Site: brandenburg
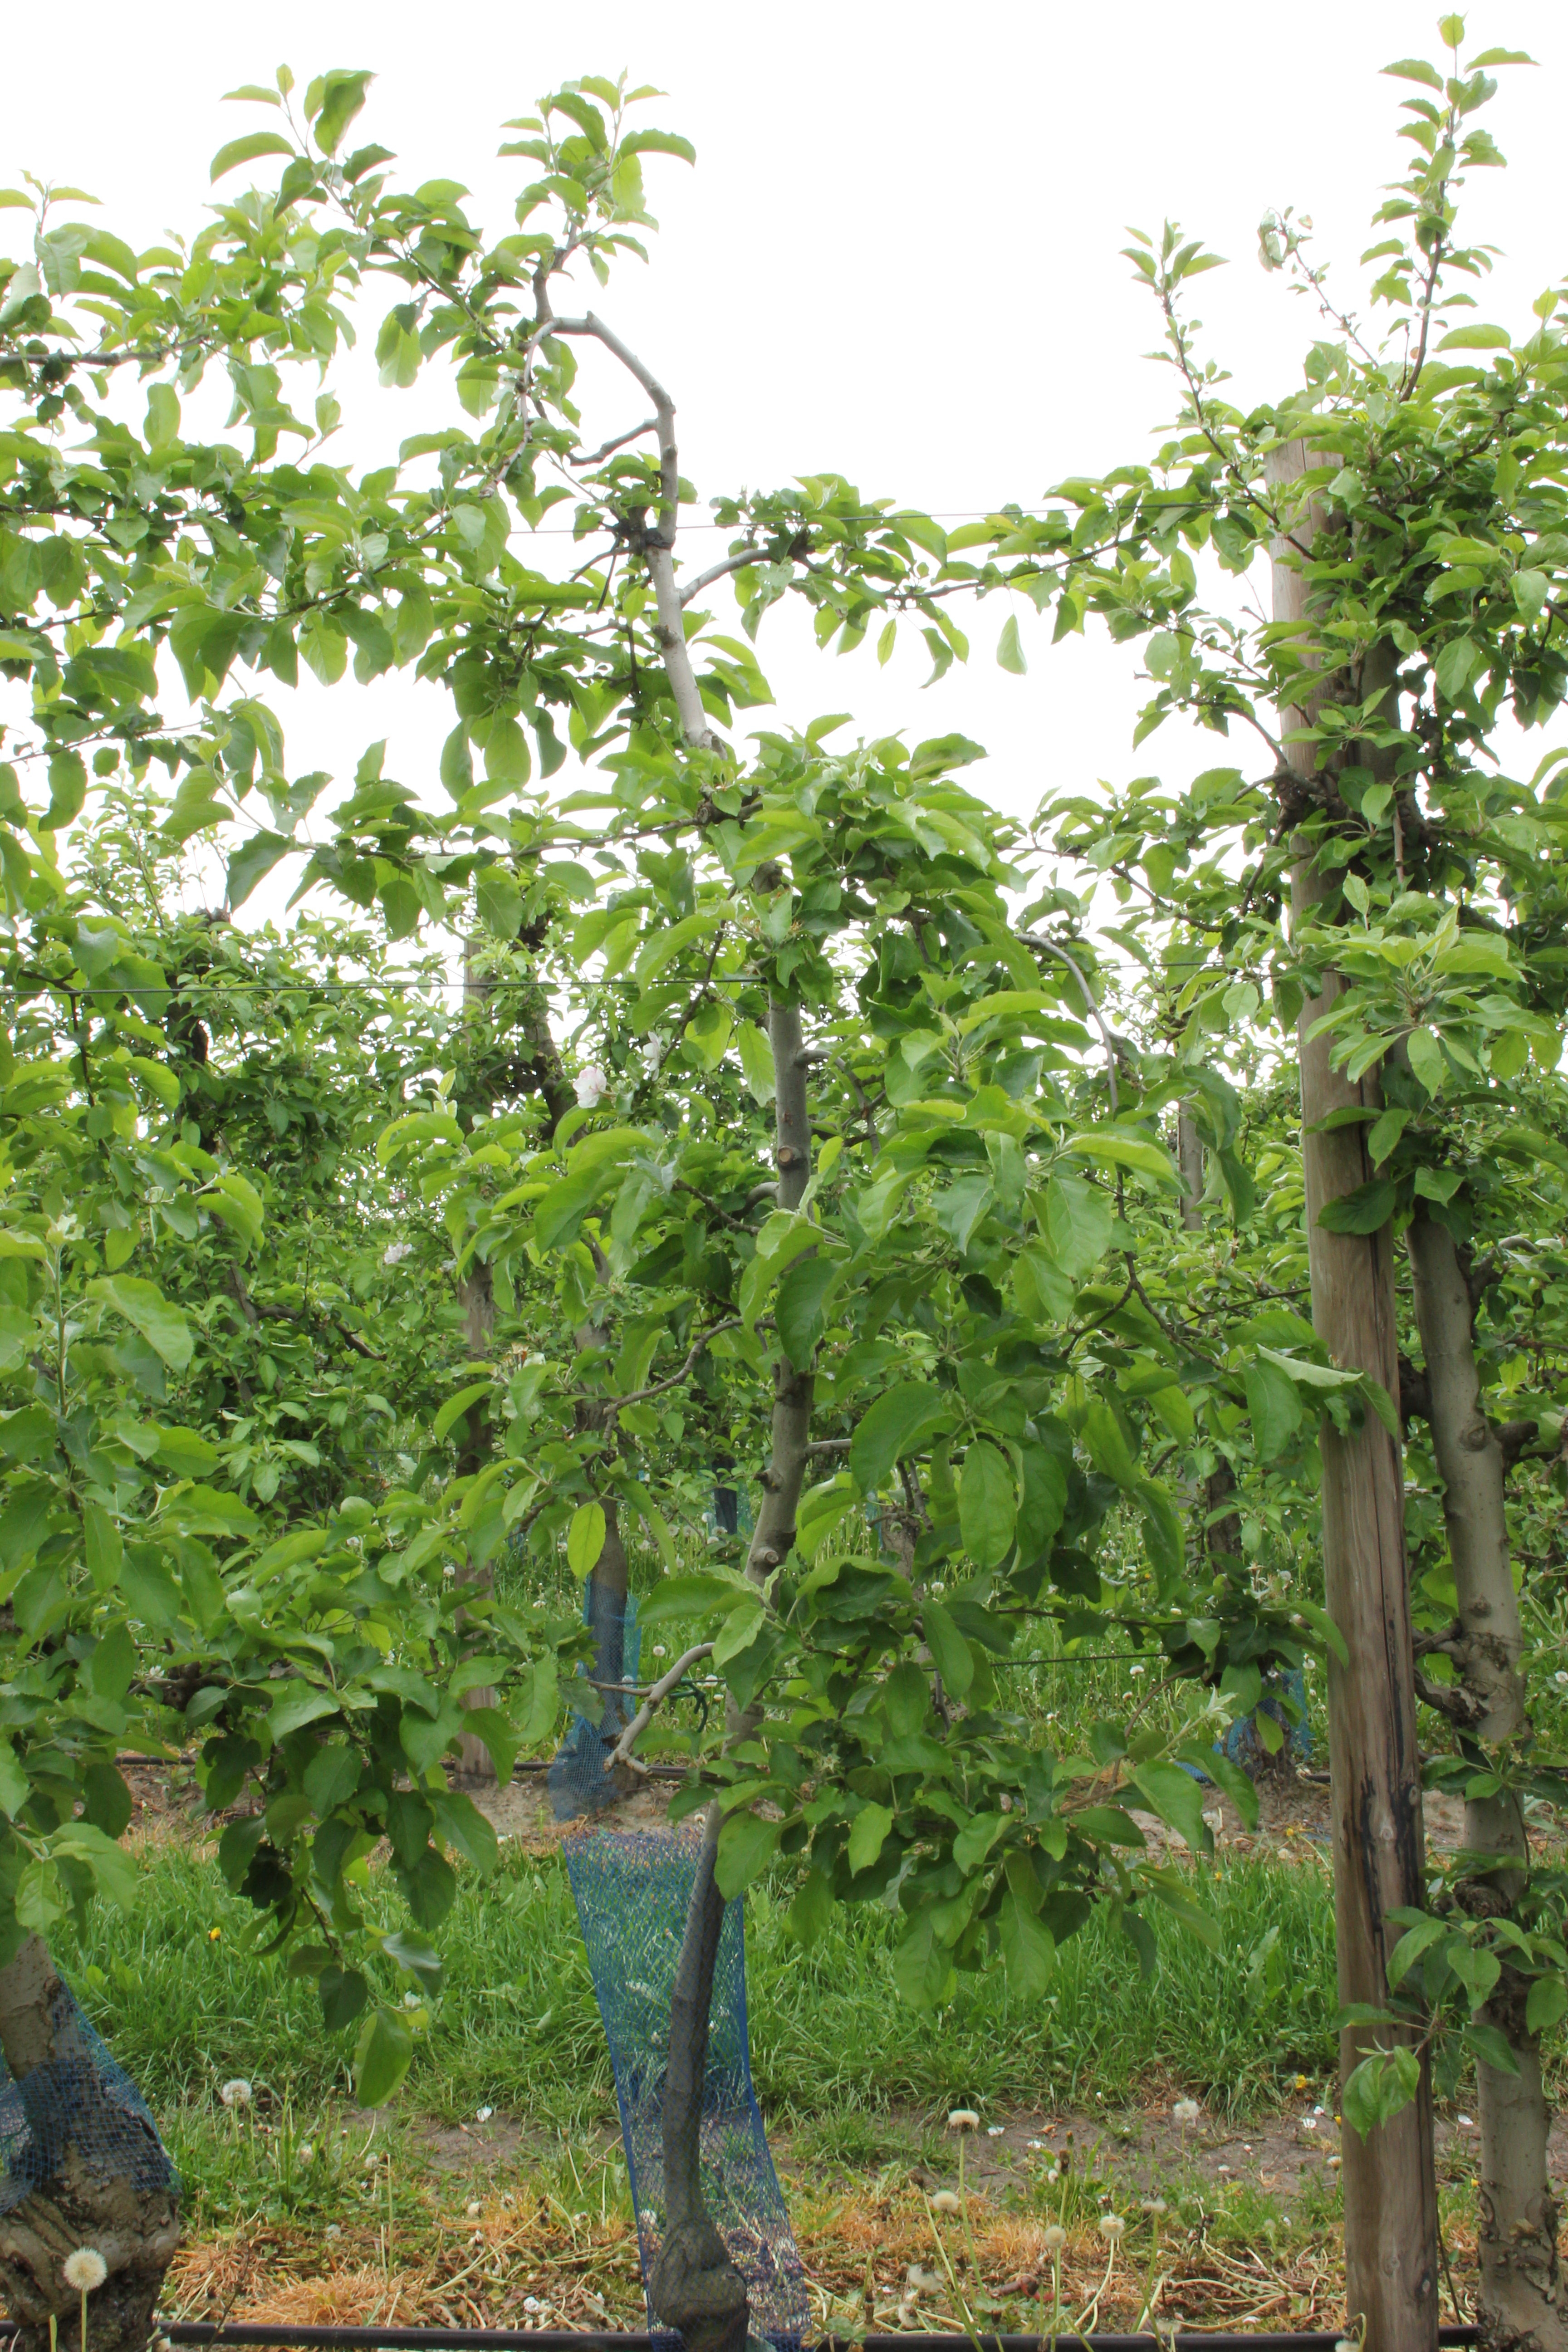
Growth stage (BBCH 67): Flowering